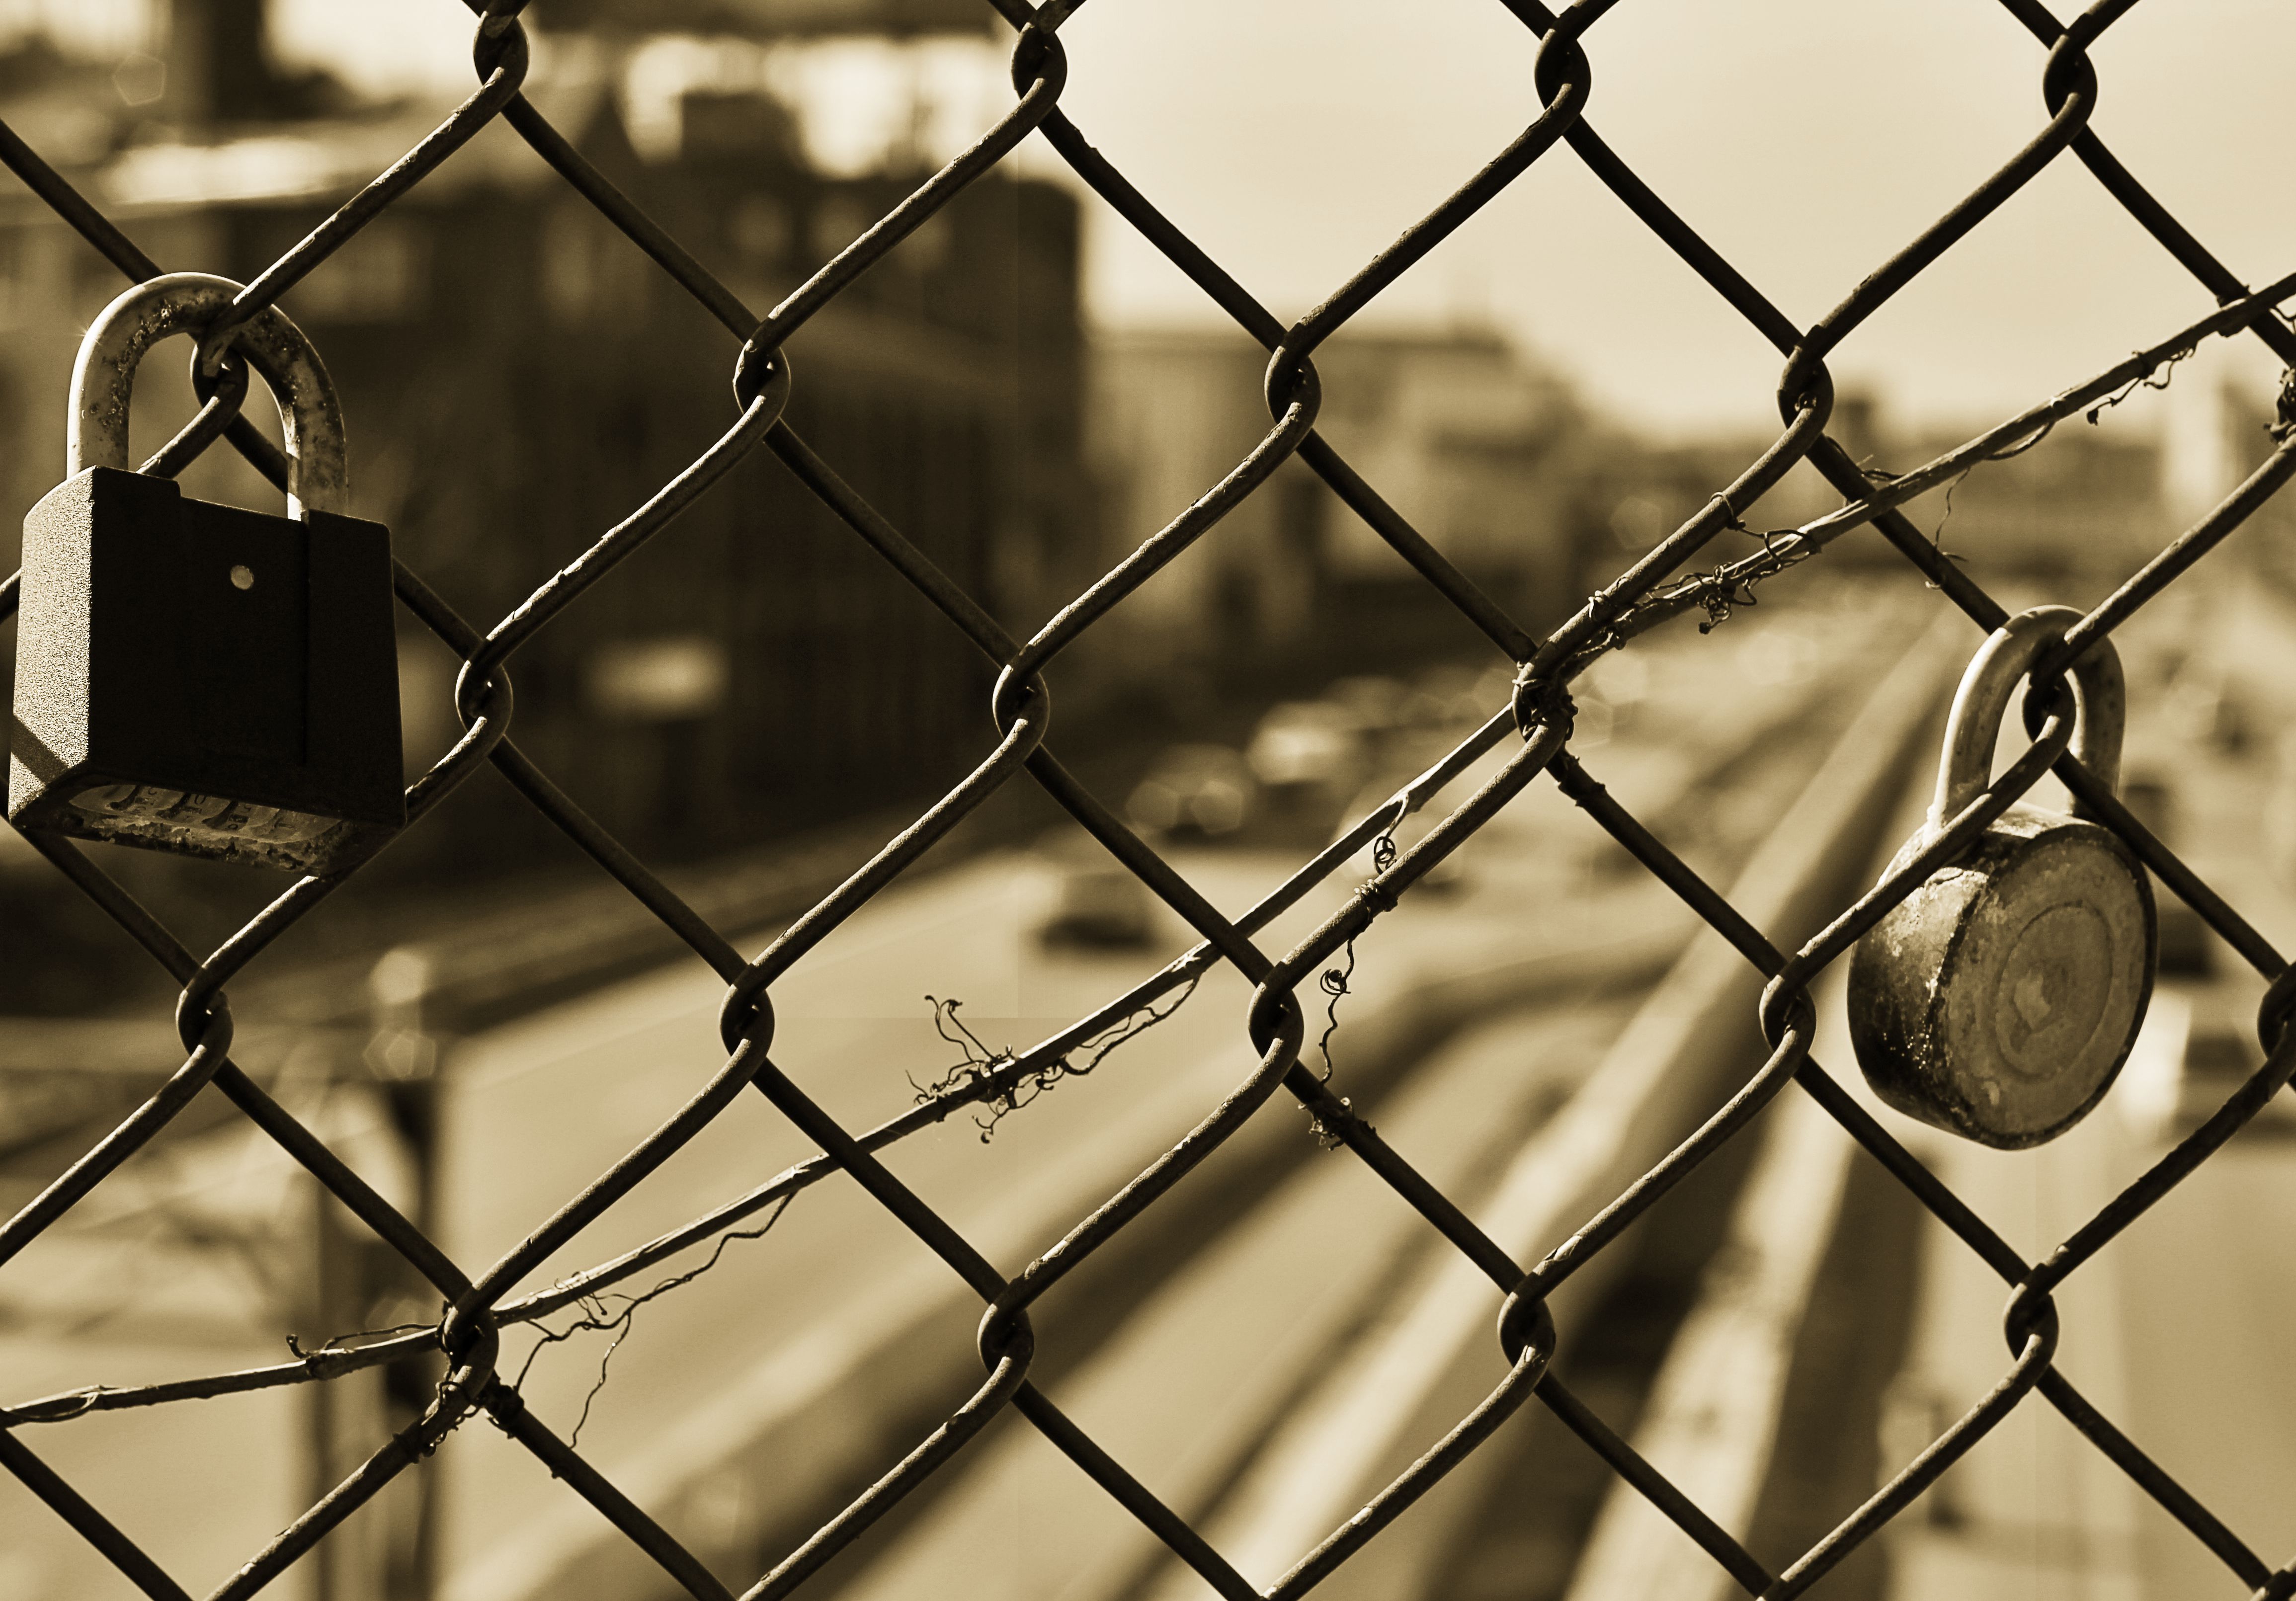
branch, light, fence, window, glass, wall, wire, line, metal, black, monochrome, lighting, circle, cage, design, net, symmetry, iron, lock, shape, chain link fencing, wire fencing, home fencing, master lock